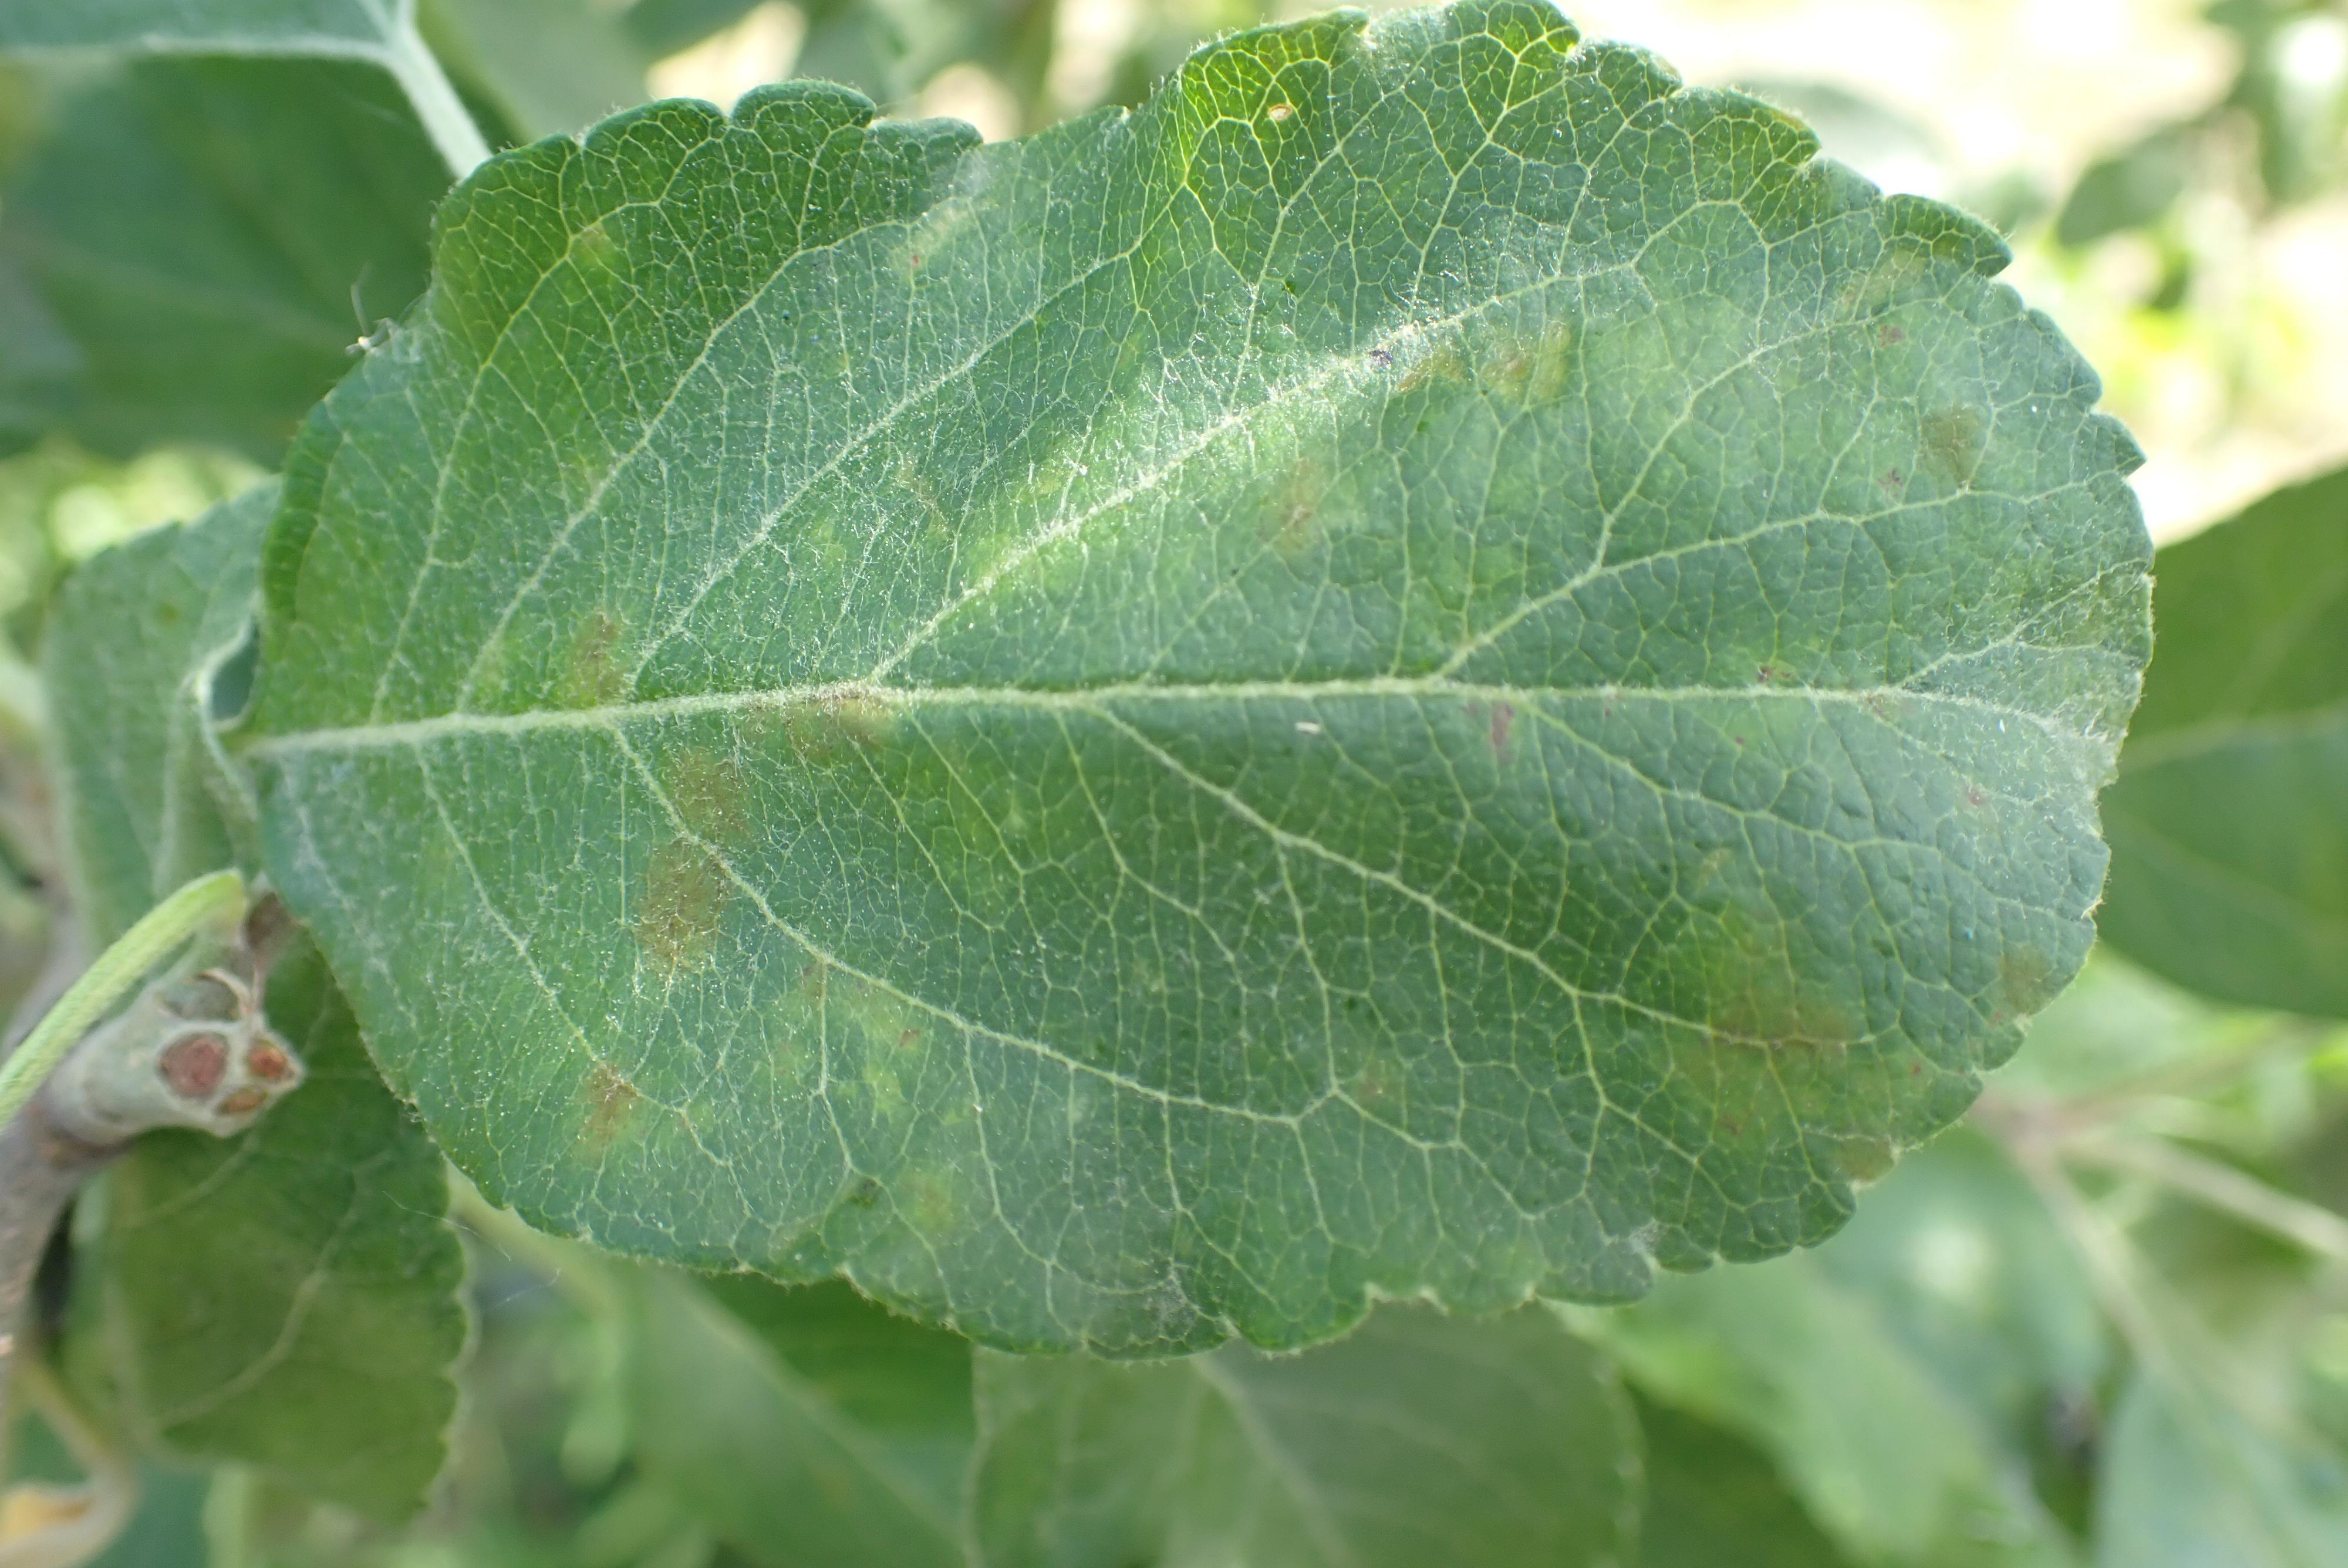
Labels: scab